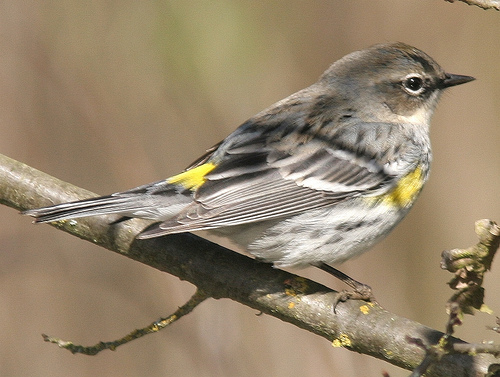
the bird is grey with tan and white and yellow markings.
this small bird has a black beak, greyish-black feet and tarsus, black eyes, a yellow breast and white and black belly, and a white eyering.
this small, grey bird has patches of bright yellow among the grey and black striped feathers.
this bird is grey with black on its wings and has a very short beak.
this bird is black and white in color with a short sharp beak, and black eye rings.
this bird has wings that are black and white with a little yellow
this soft grey and brown bird has a yellow rump and sides, small pointed beak, and a black spotted back.
the medium sized bird has has a small bill, spots of yellow on its belly, and grey and white feathers.
the bird is small with a pointed bill, and has yellow spots on rump and side.
the bird is brown with yellow spots on the tail and breast.
Species: Myrtle Warbler